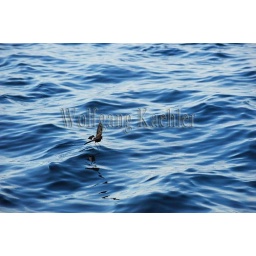
Ecuador, galapagos islands, bartolome island, white-vented storm petrel flying over ocean surface feeding